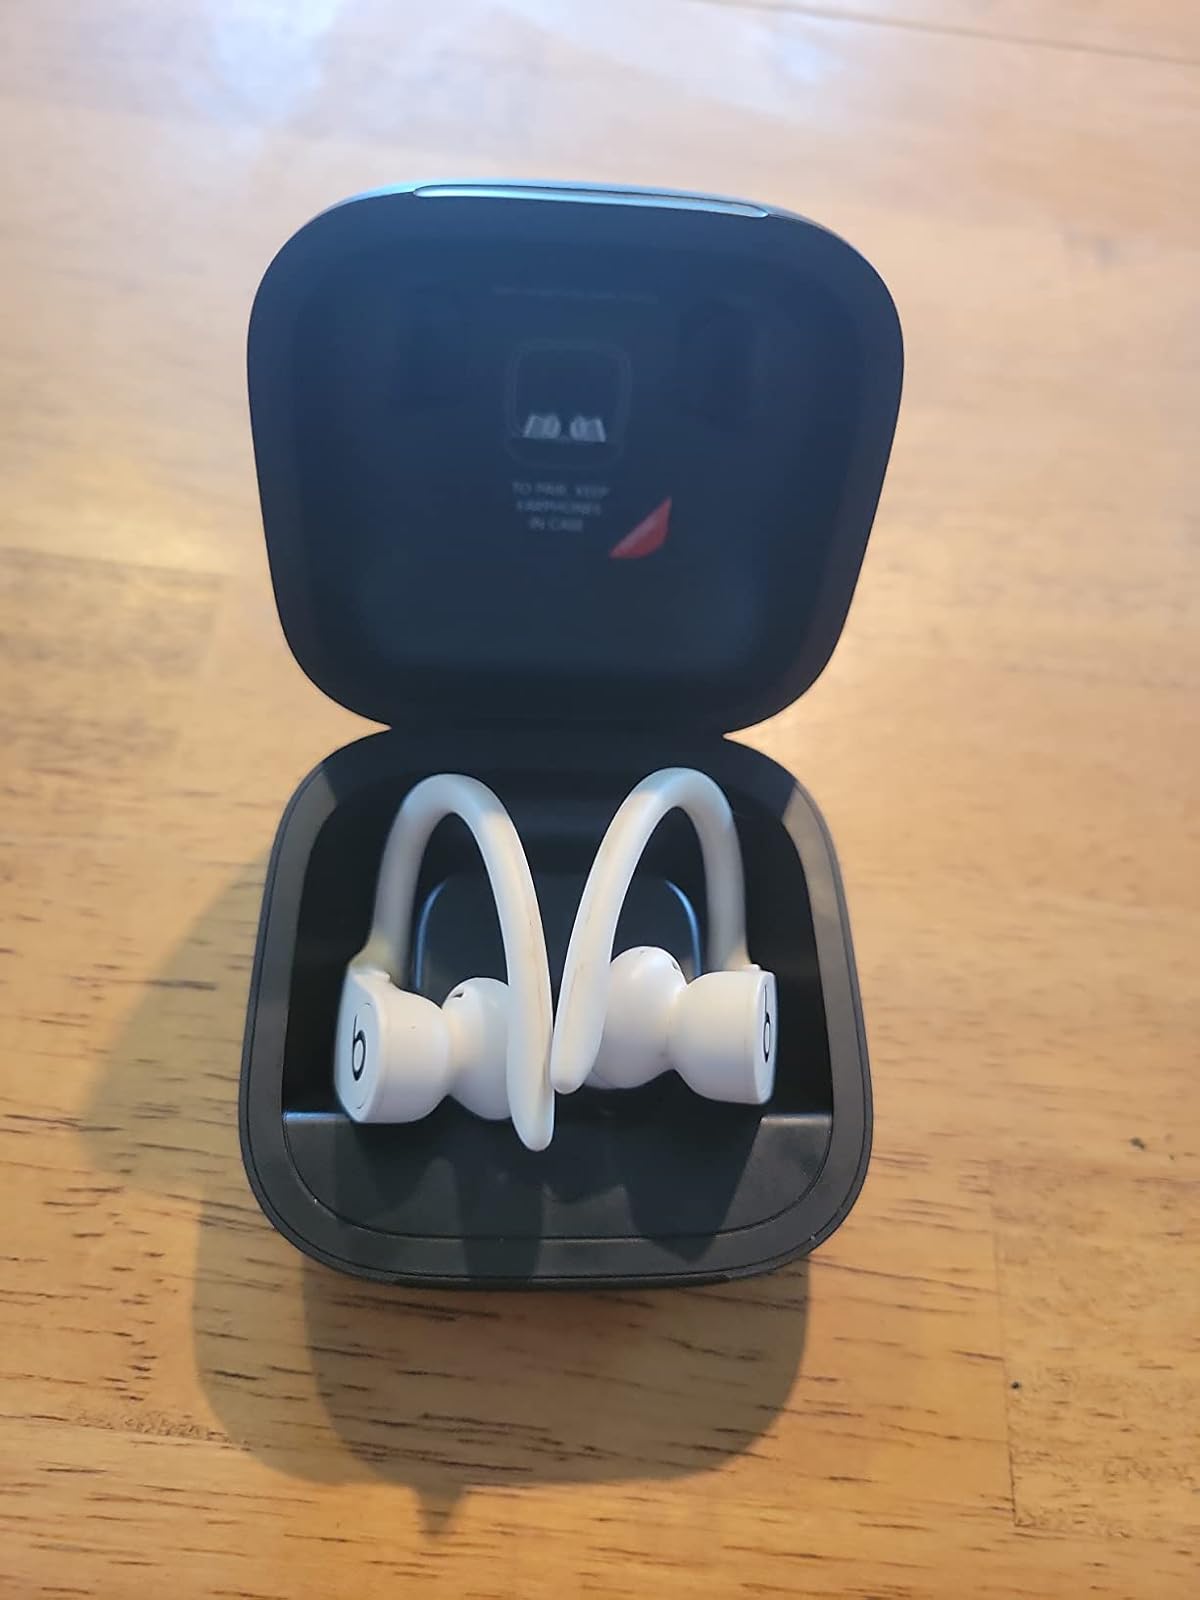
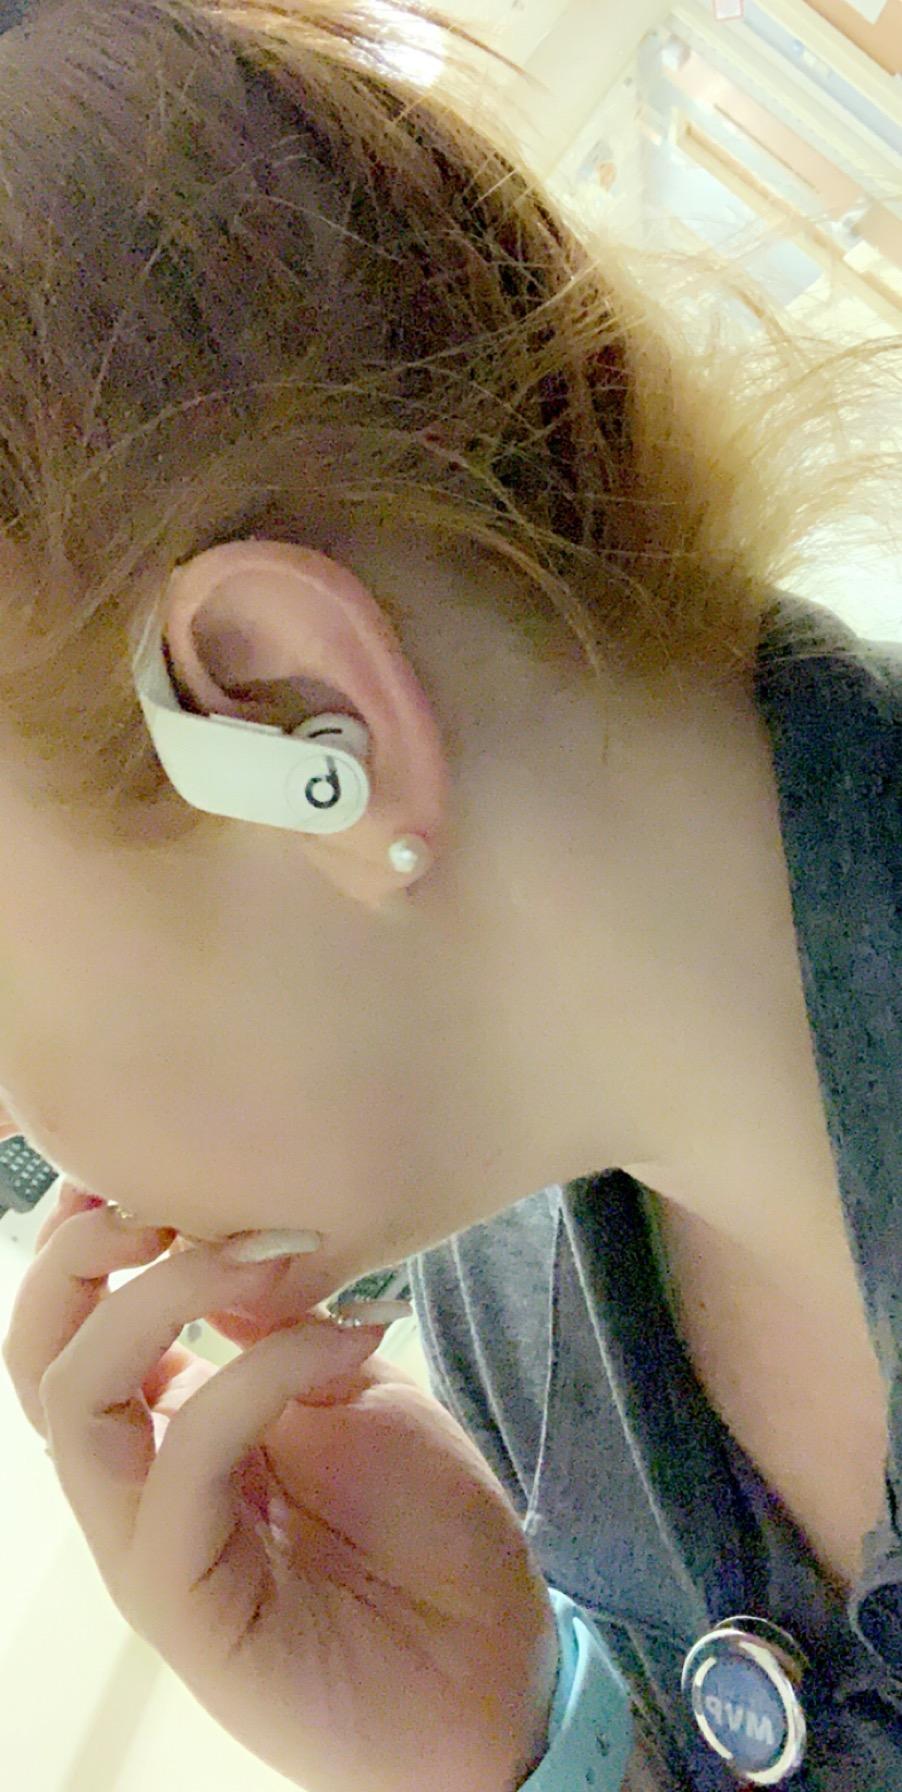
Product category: earbuds
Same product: yes